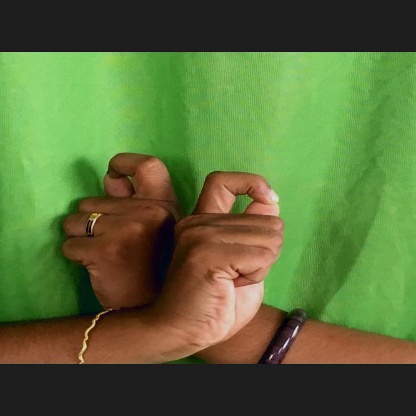
Mudra: Berunda